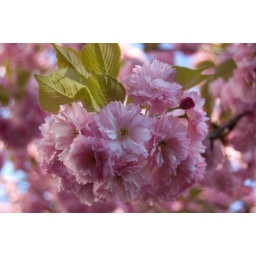
The tree infront of the house is filled with these flowers in bunches